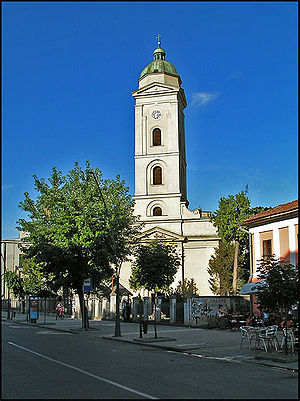
Šabac
Kirke i Šabac
Šabac er en by i det nordvestlige Serbien, med et indbyggertal på cirka 55.000. Byen er hovedstad i distriktet Mačva, og ligger ved bredden af floden Sava.